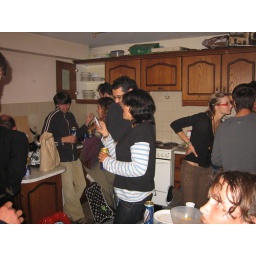
kitchen clara in red glass&#39;s